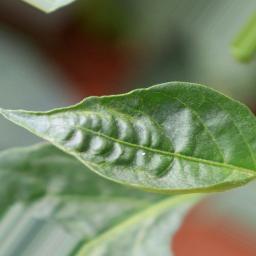
Label: mites_and_trips